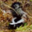
Label: skunk